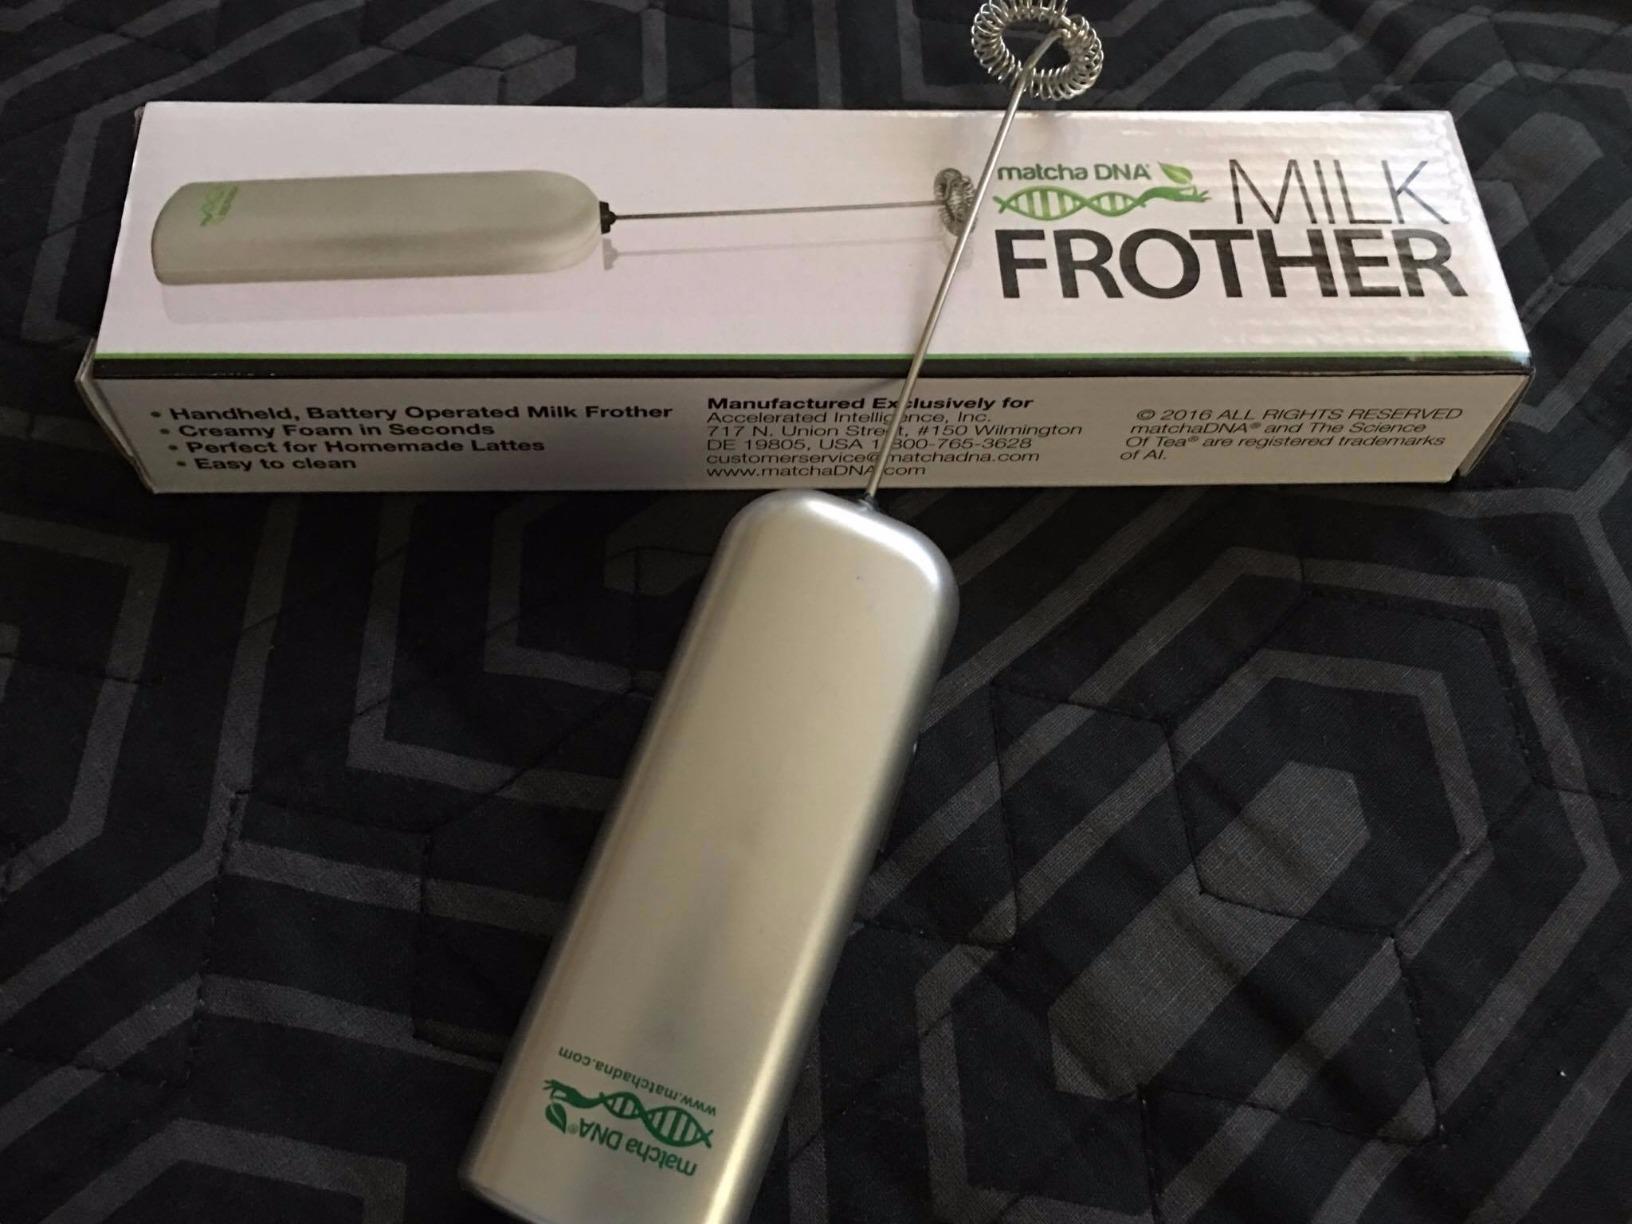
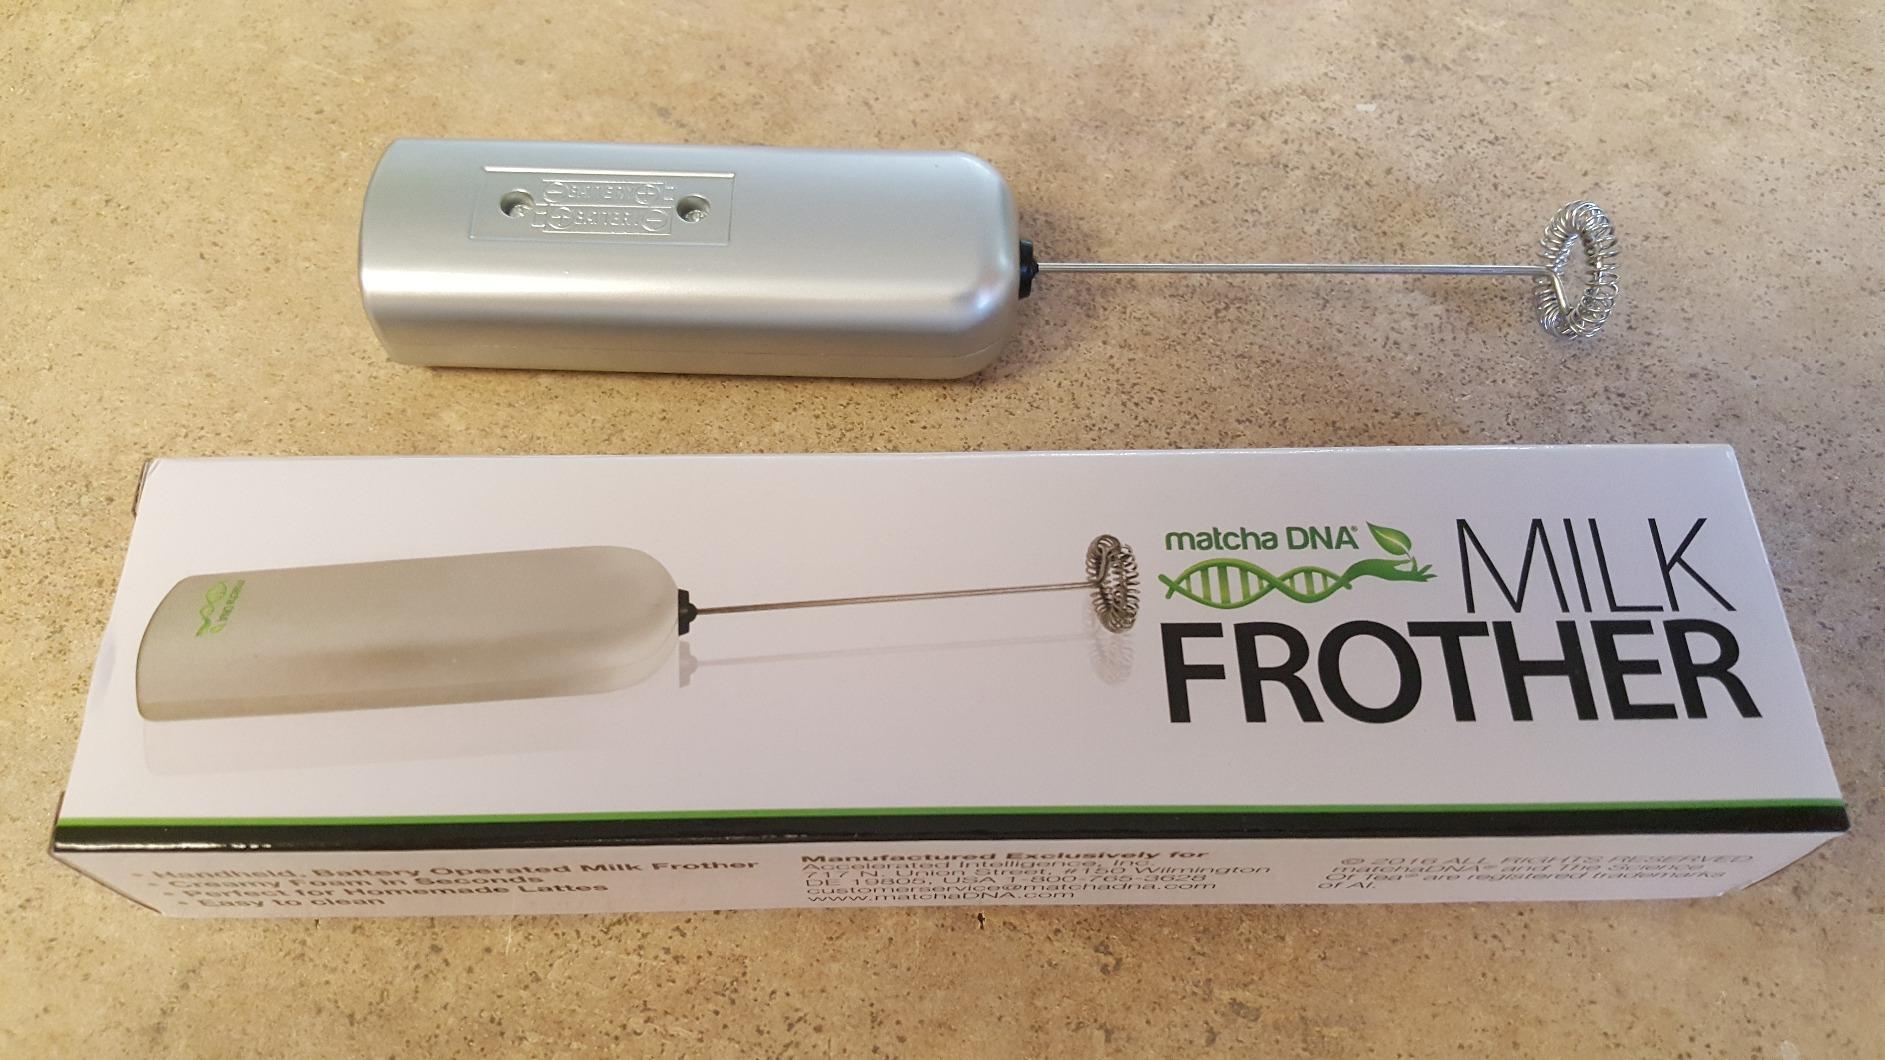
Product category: items_mixer
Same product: yes